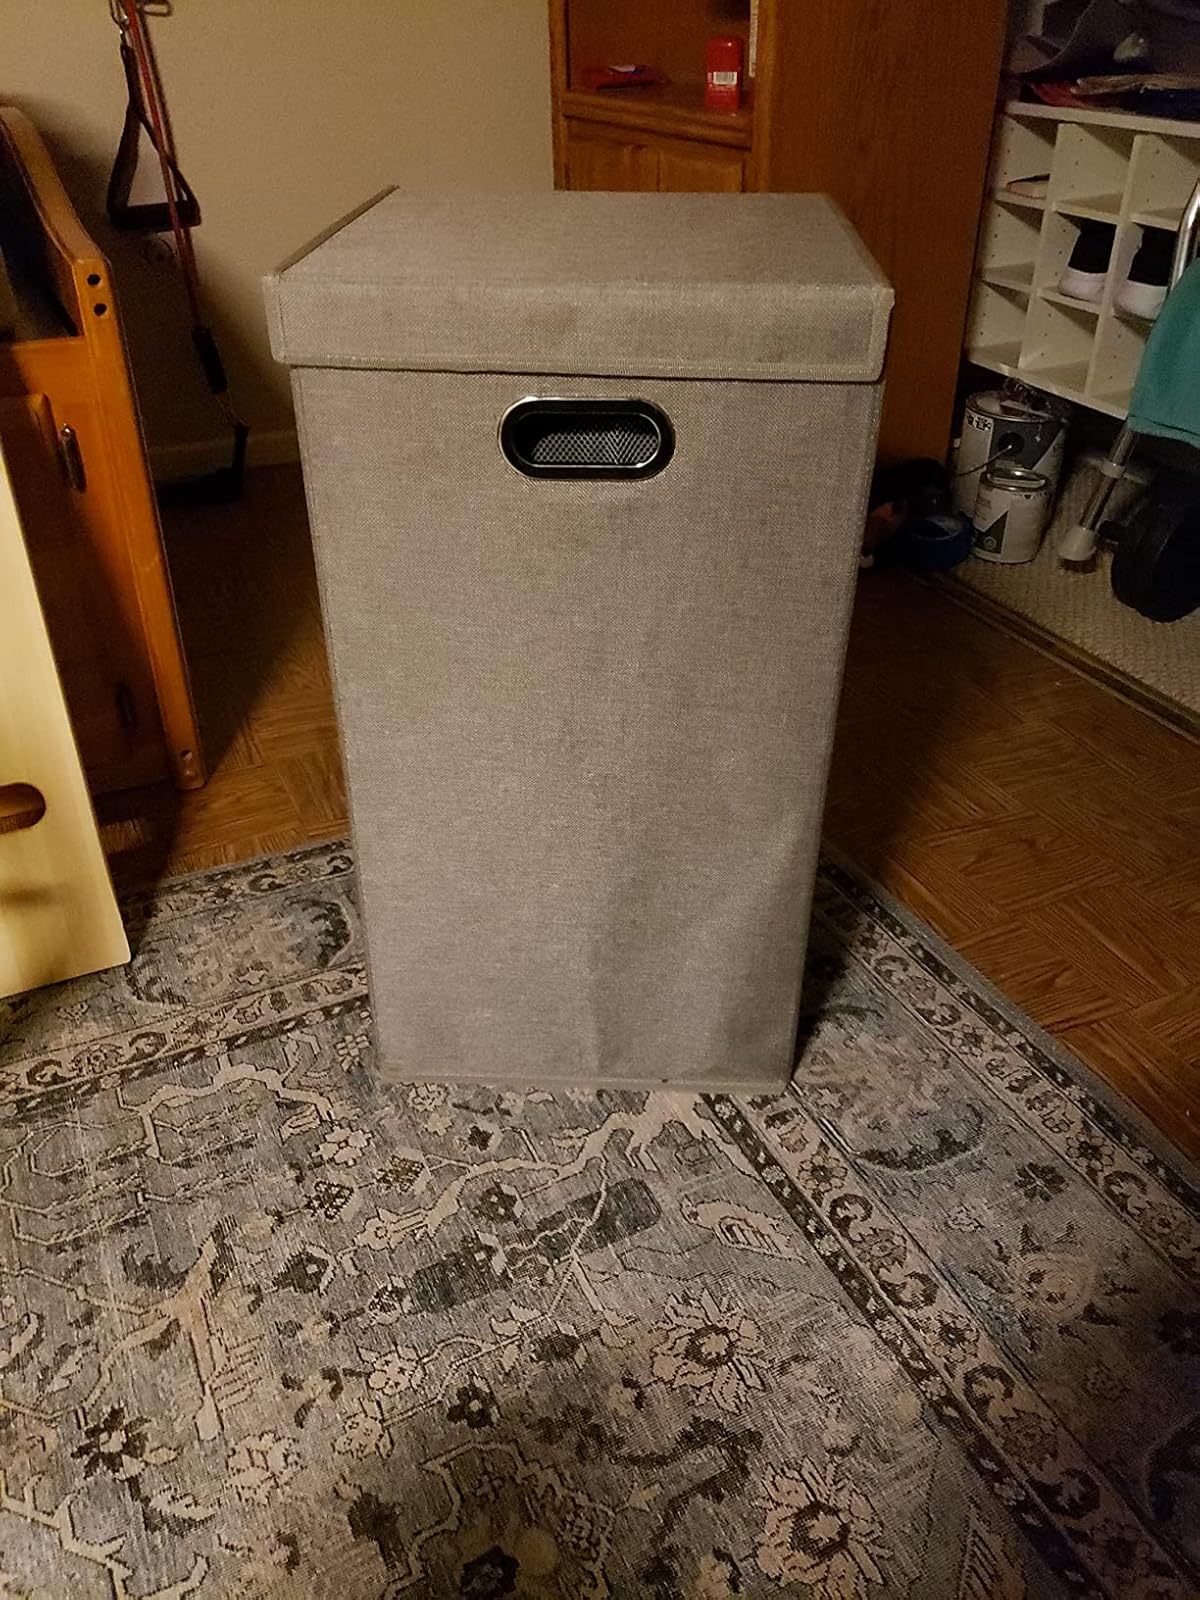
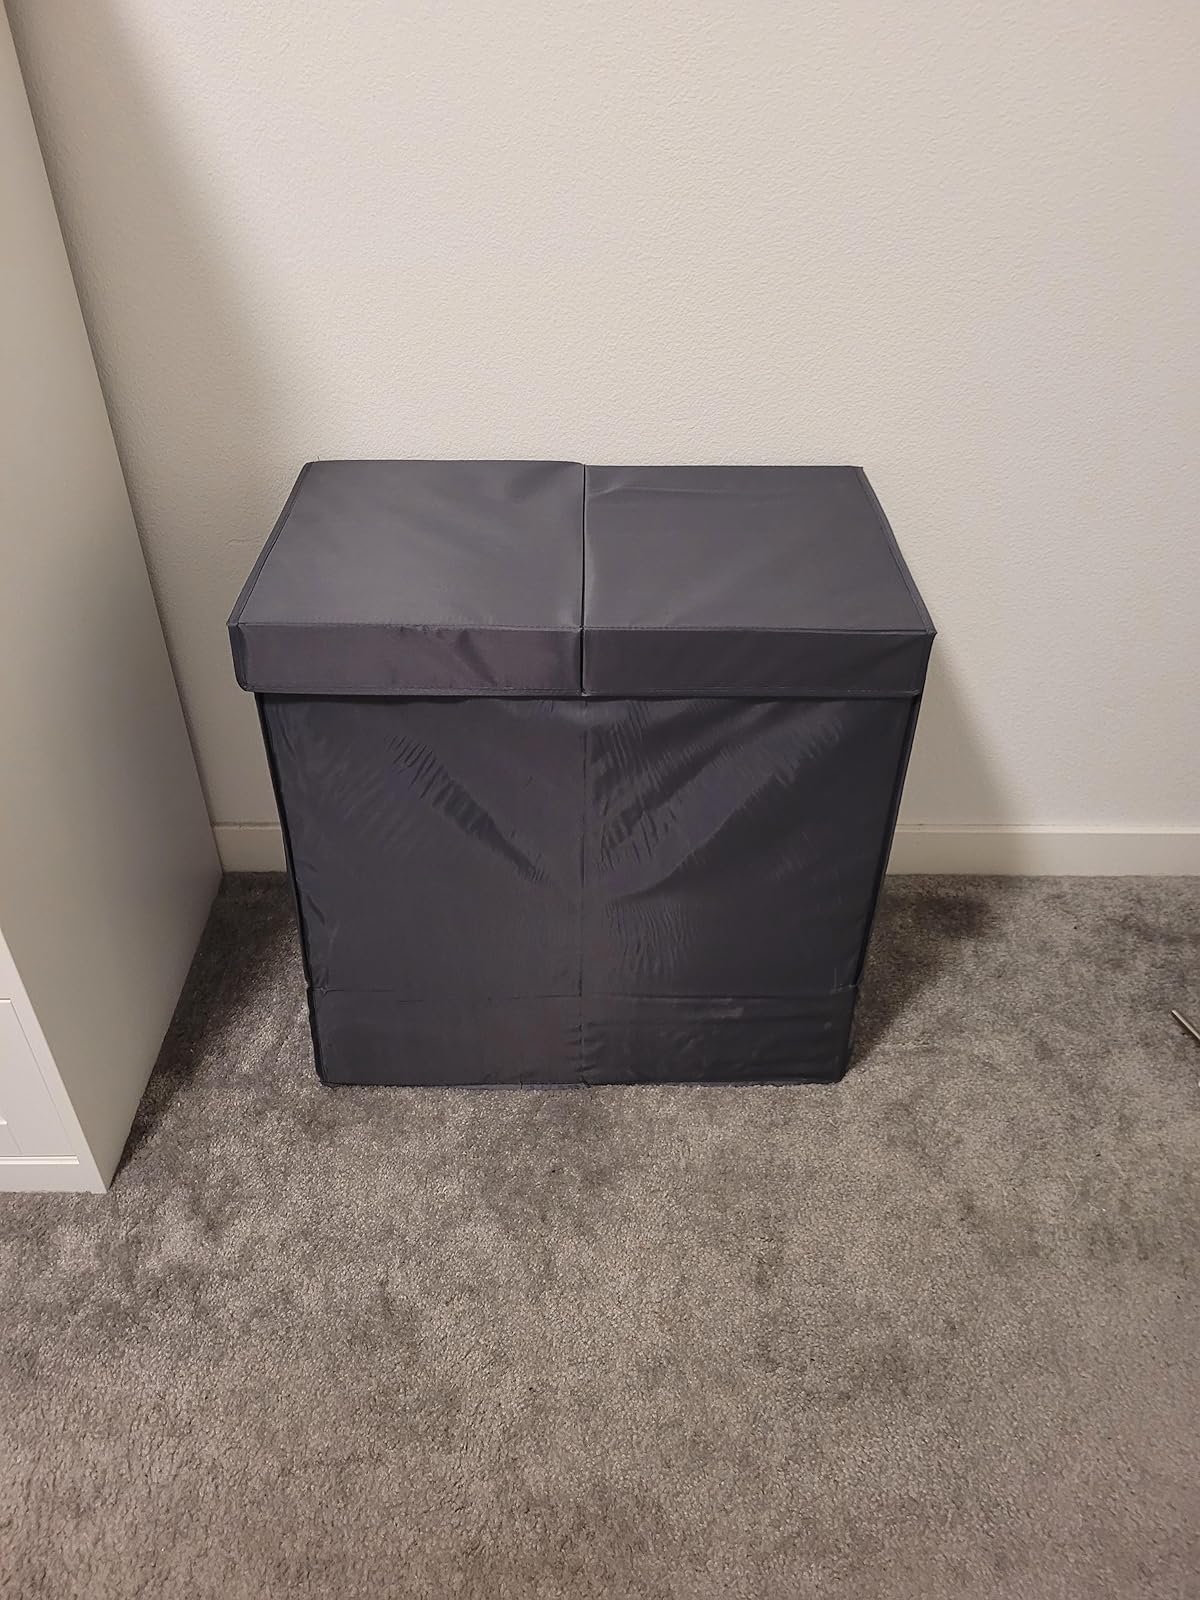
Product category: items_hamper
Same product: no